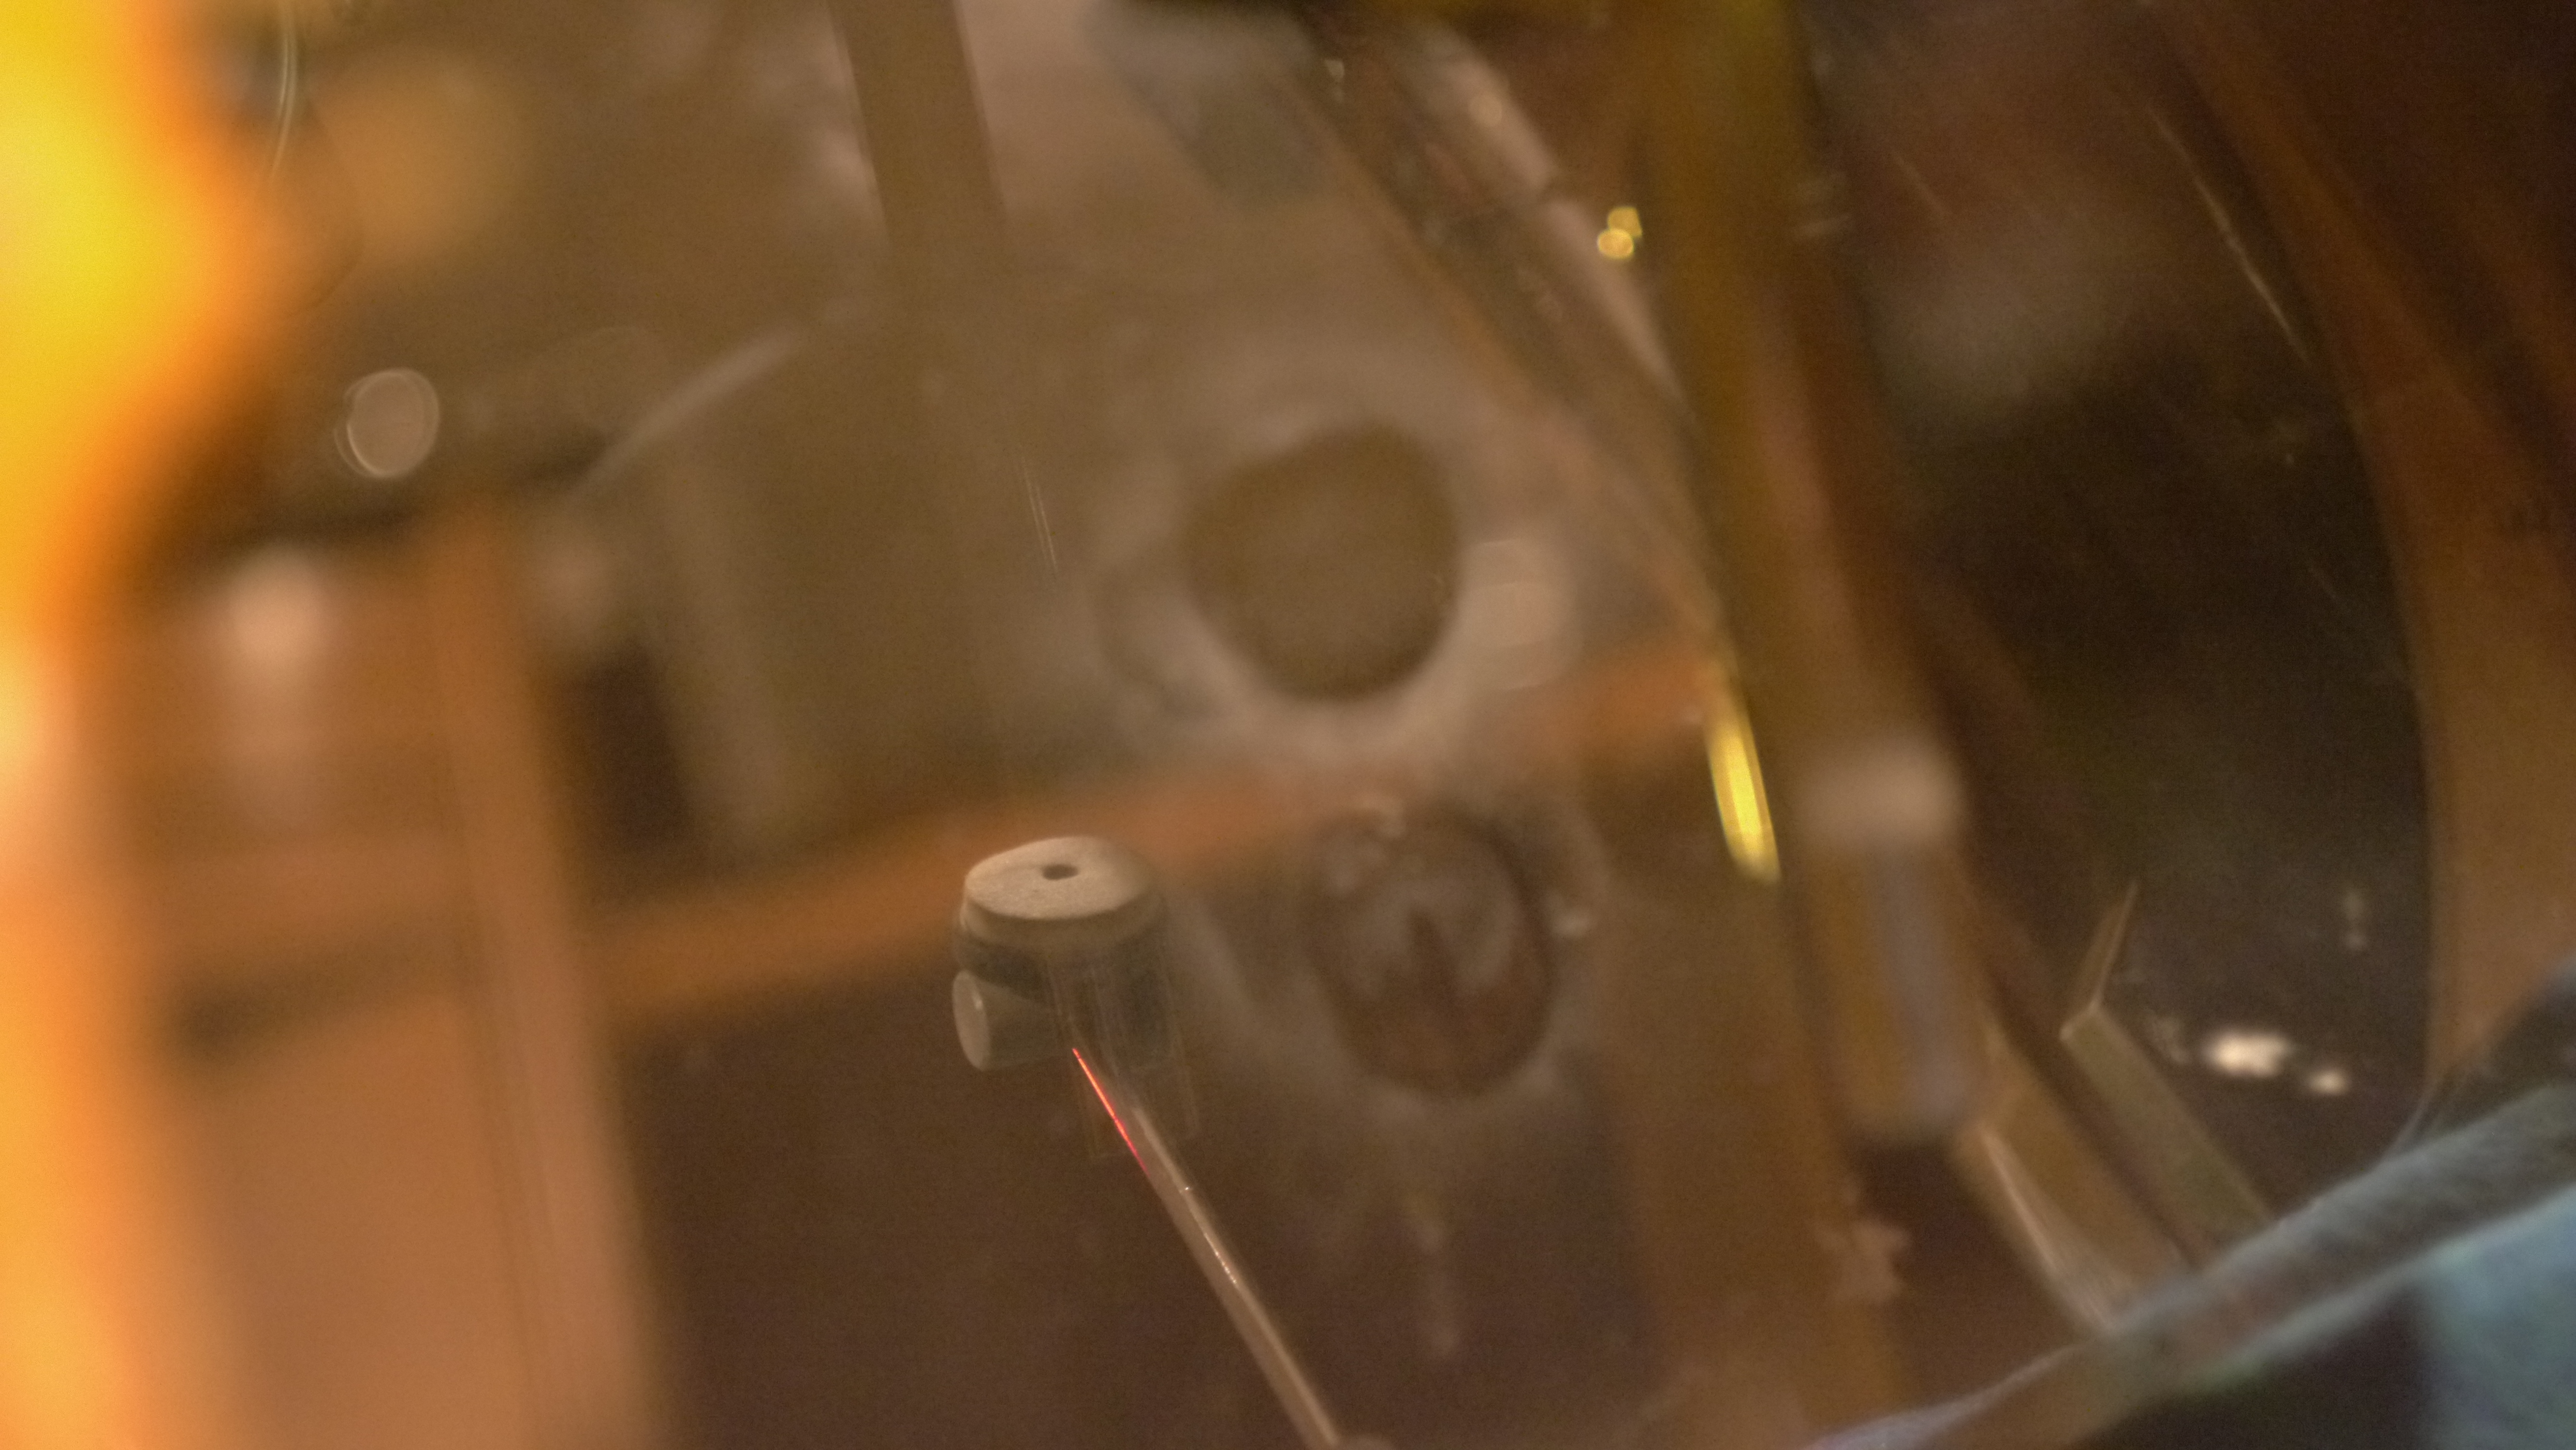
drum, close up, metal, glass, macro photography